Answer in natural language. Is white wooden chair with metal legs (highlighted by a red box) further away or in front of white wooden chair with metal legs (highlighted by a blue box)? Choose between the following options: in front or further away
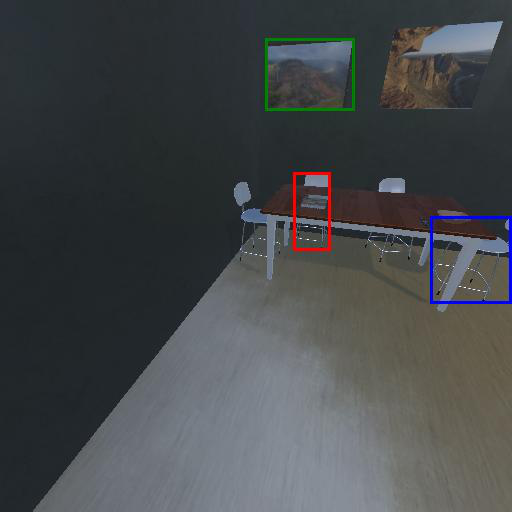
<answer>further away</answer>